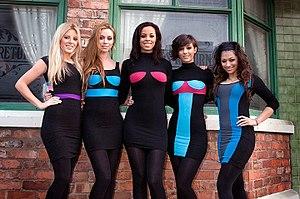
The Saturdays est un girl group anglais formé en 2007 et composé de Una Healy, Mollie King, Frankie Sandford, Rochelle Wiseman et Vanessa White. Elles ont fait leurs débuts sous le label Fascination Records, une sous-division de Polydor. De leur premier album, Chasing Lights, sont extraits quatre titres qui seront classés dans le Top 10 des meilleures ventes de singles au Royaume-Uni et deux dans le Top 10 irlandais.
Frankie Bridge est une chanteuse, auteure-compositrice-interprète et mannequin anglaise. Depuis 2007, elle est membre du groupe The Saturdays. Le groupe connait un grand succès ; elles ont sorti quatorze singles dont douze d'entre eux ont été en tête des charts au Royaume-Uni. Leurs trois albums ont atteint le Top 10 dans le classement UK Albums Chart et, grâce à cela, ils ont tous remporté un British Phonographic Industry. Avant de rejoindre The Saturdays, Frankie faisait partie d'un groupe baptisé S Club 8 ; le groupe a sorti six singles dont cinq d'entre eux ont été en tête du Top 10 dans le classement UK Singles Chart. Avant la séparation du groupe, ils sont apparus dans l'émission de télé D.R.E.A.M..